Answer in natural language. Which point is closer to the camera taking this photo, point A  or point B? Choose between the following options: B or A
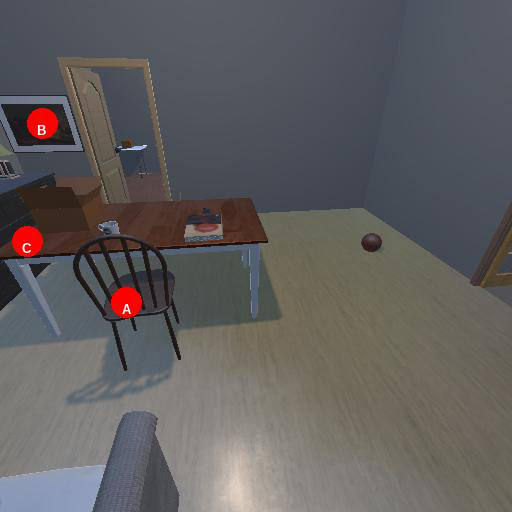
<answer>A</answer>